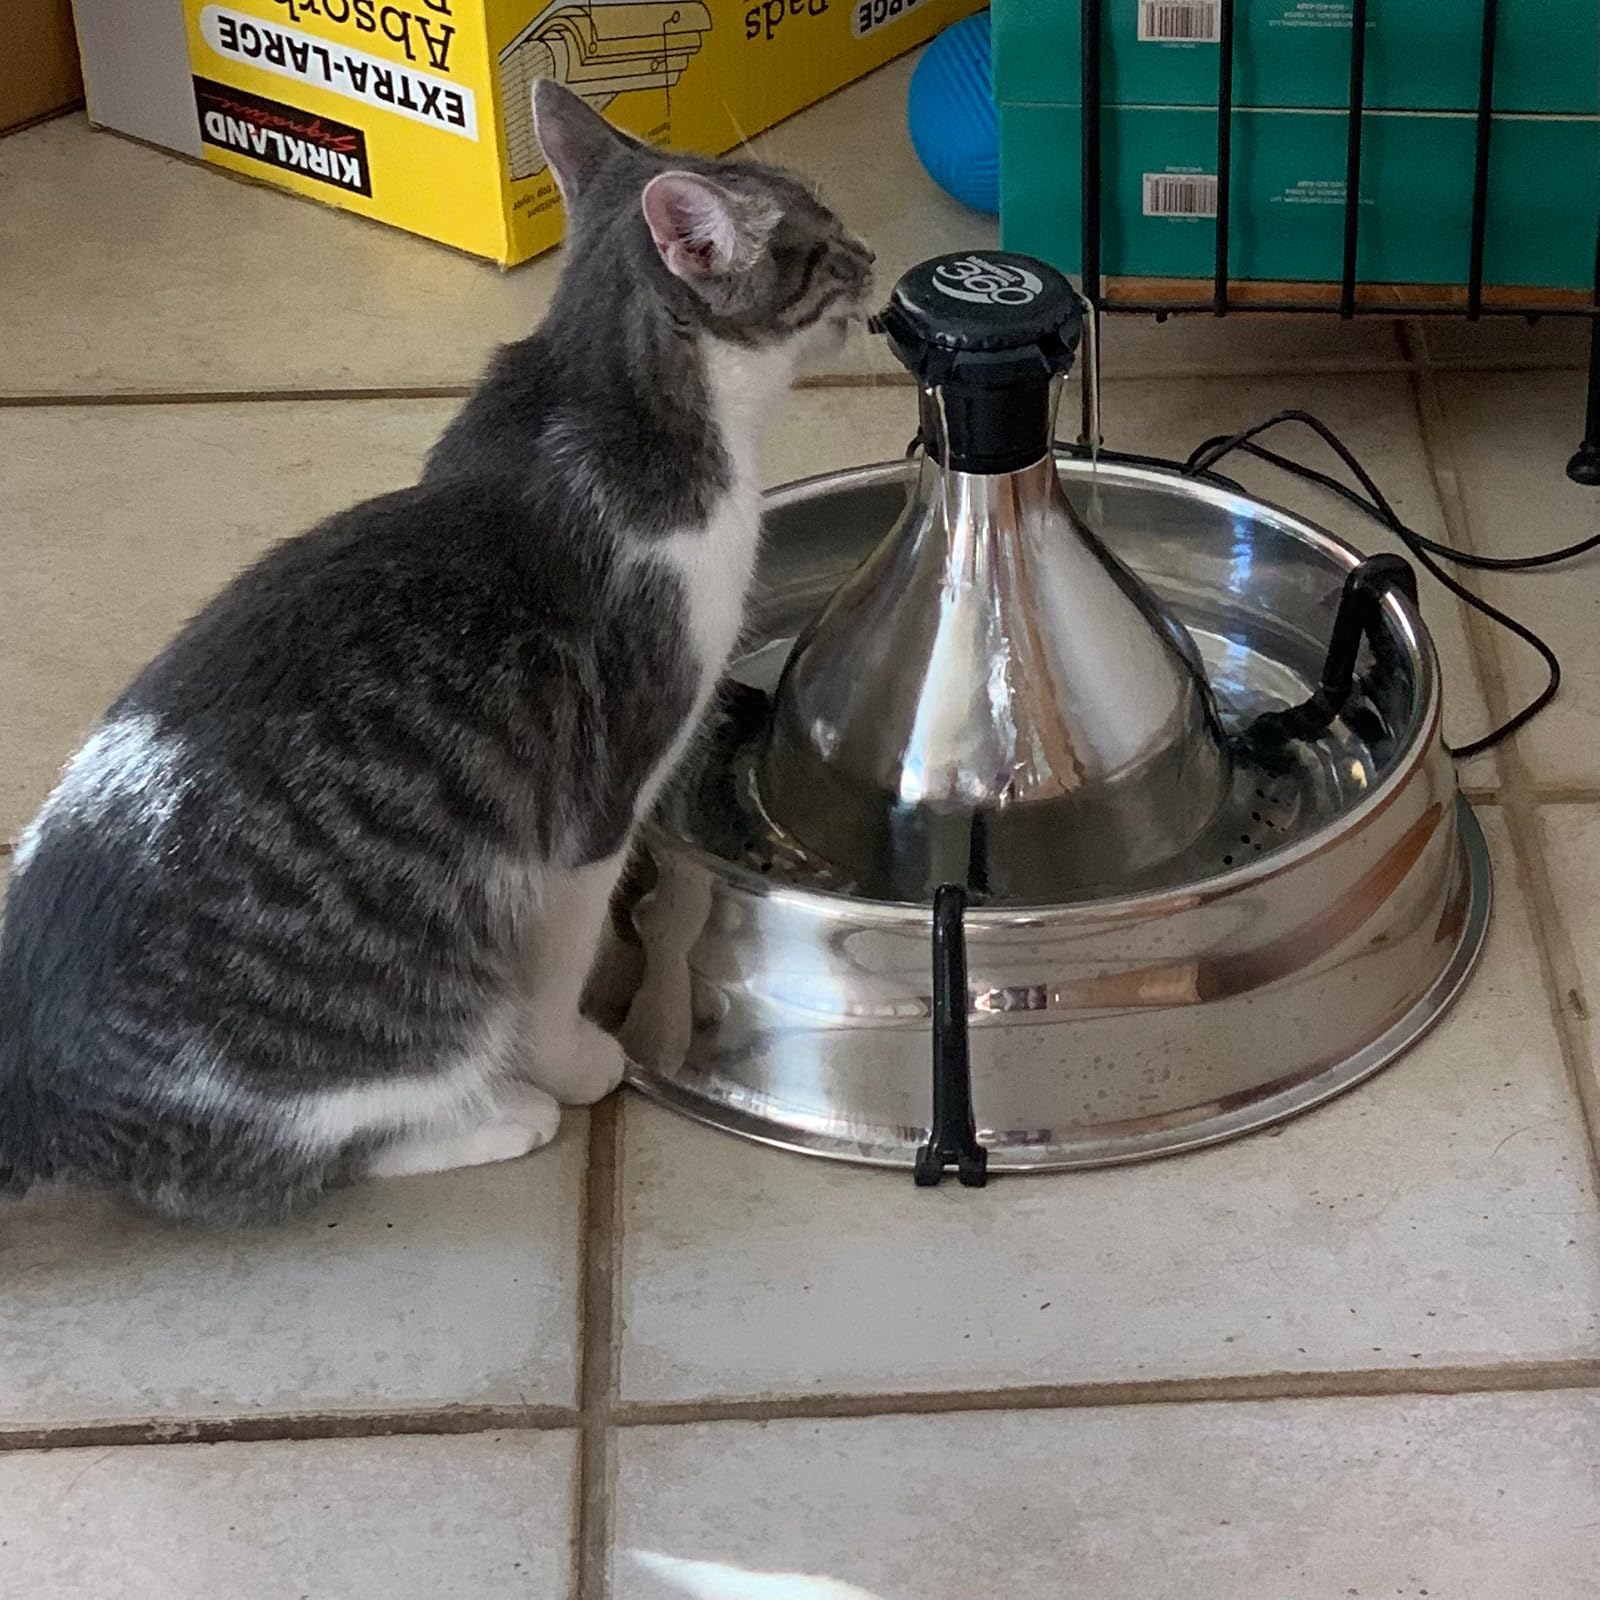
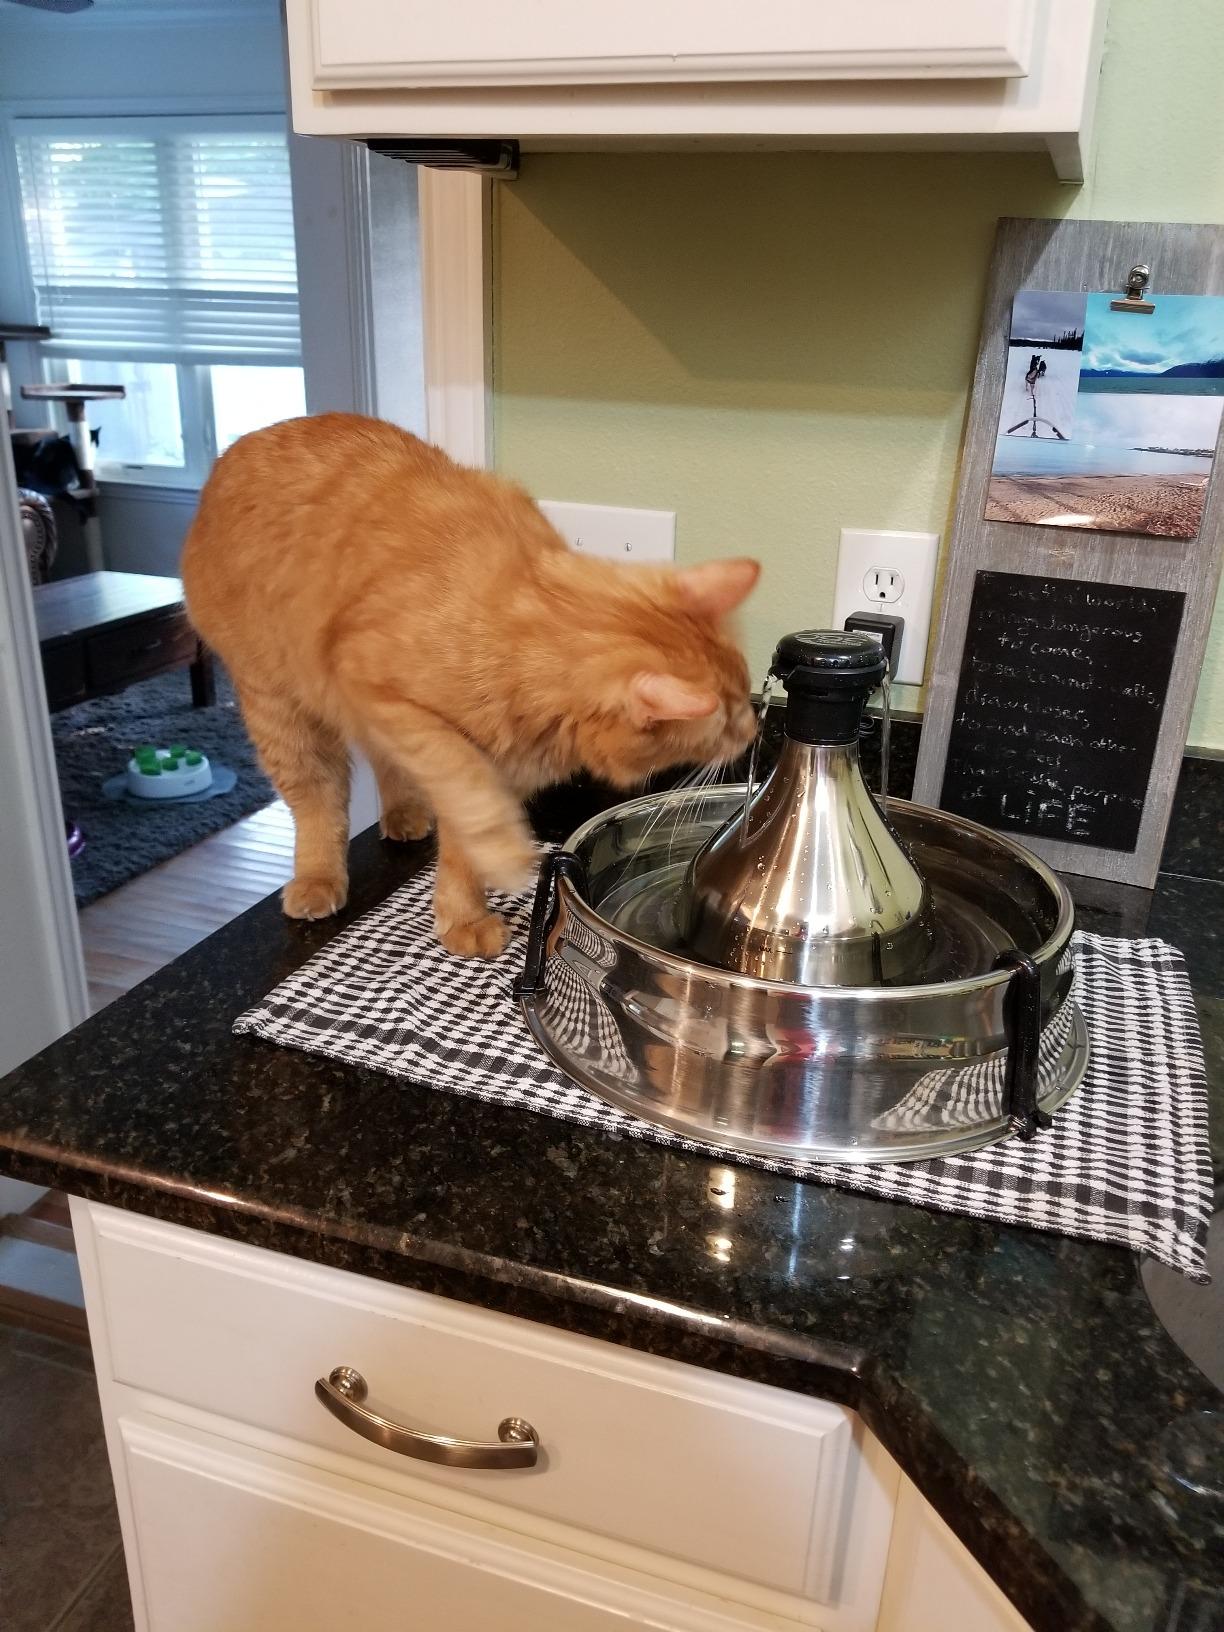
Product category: items_bowl
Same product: yes